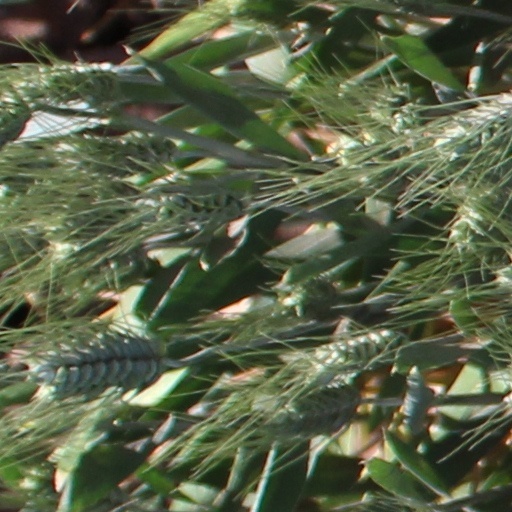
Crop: wheat